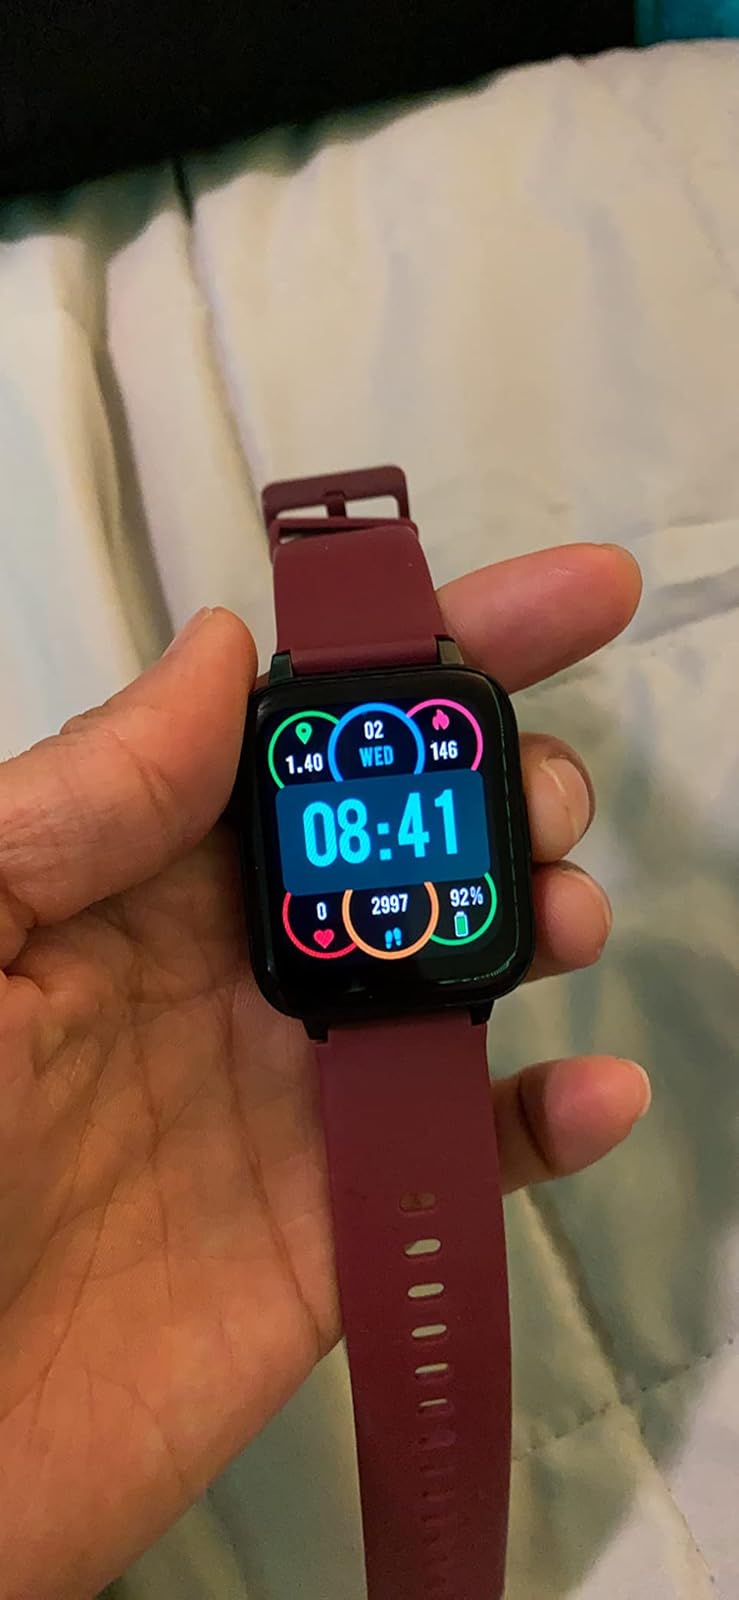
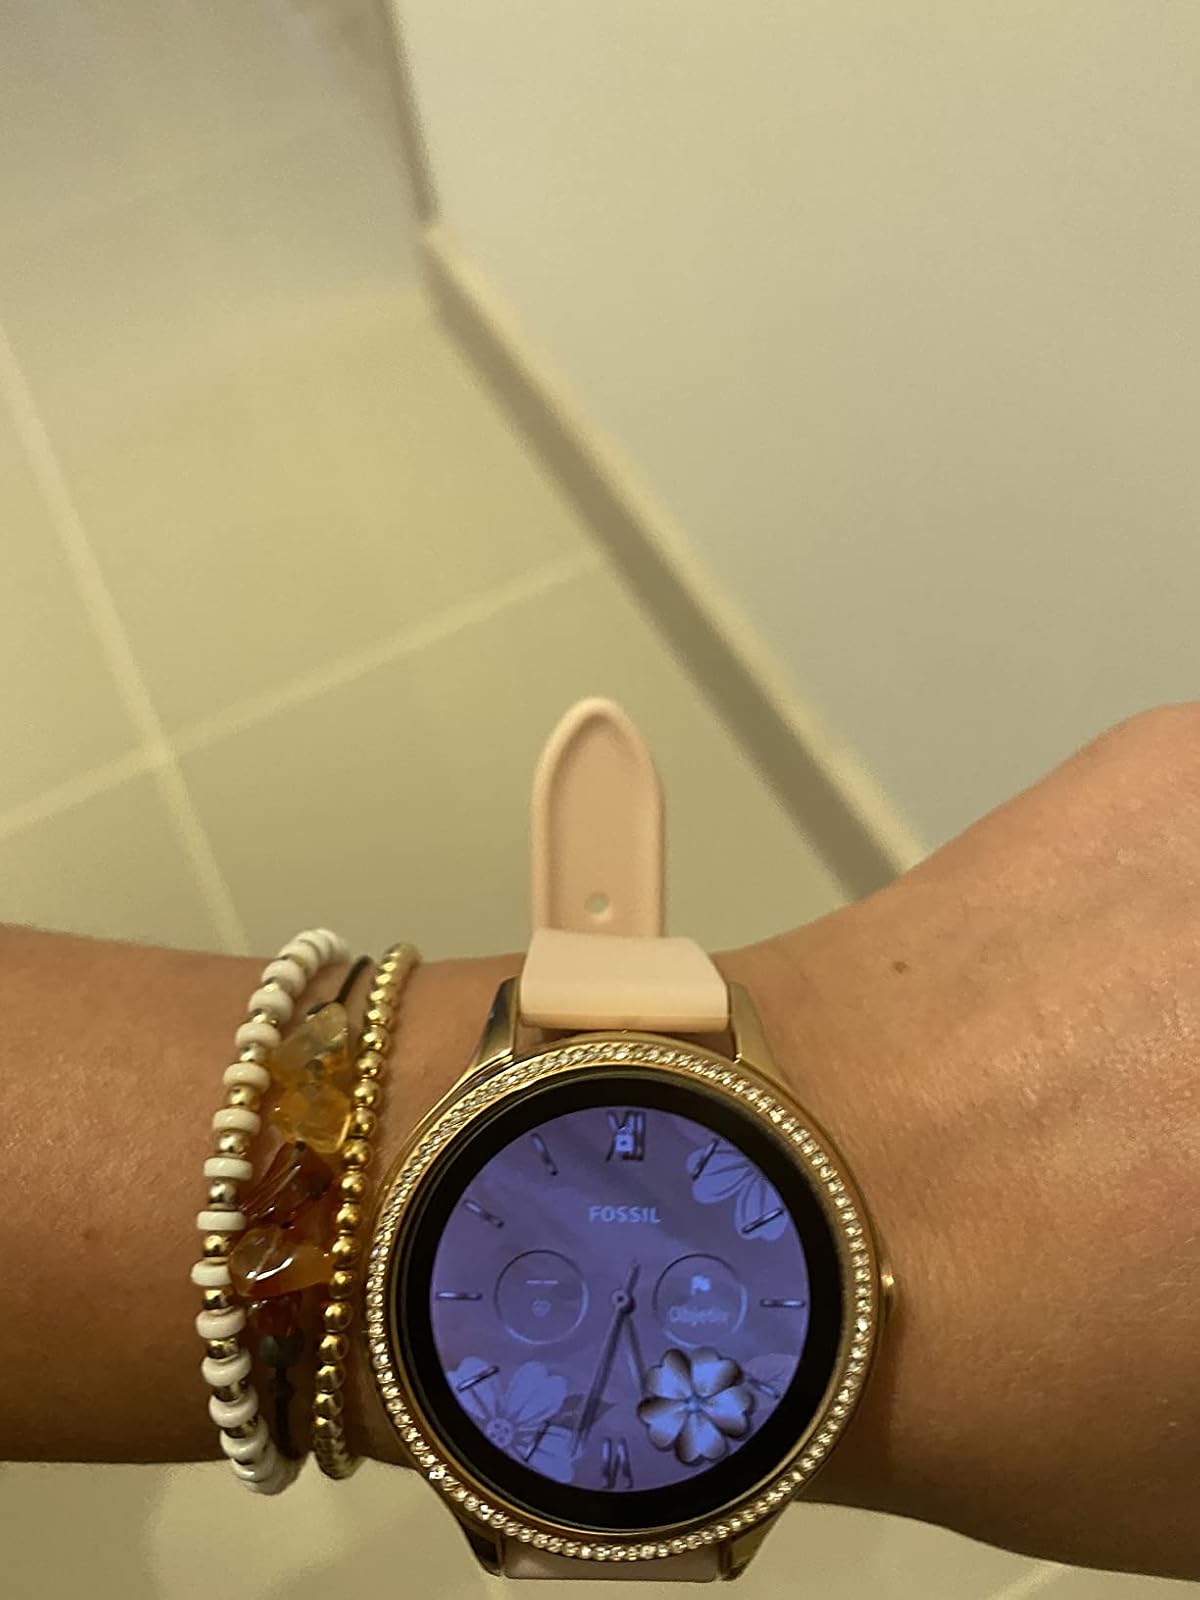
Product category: smartwatch
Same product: no